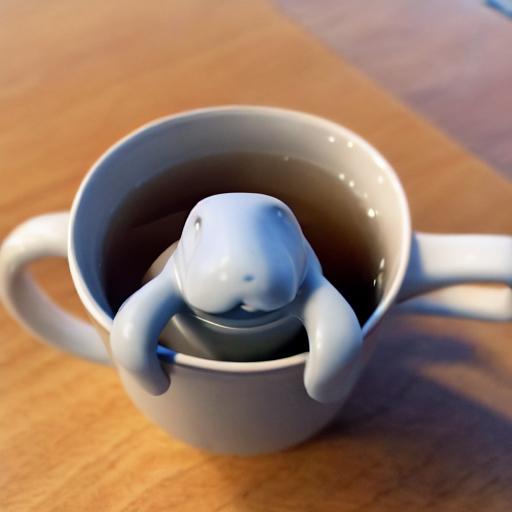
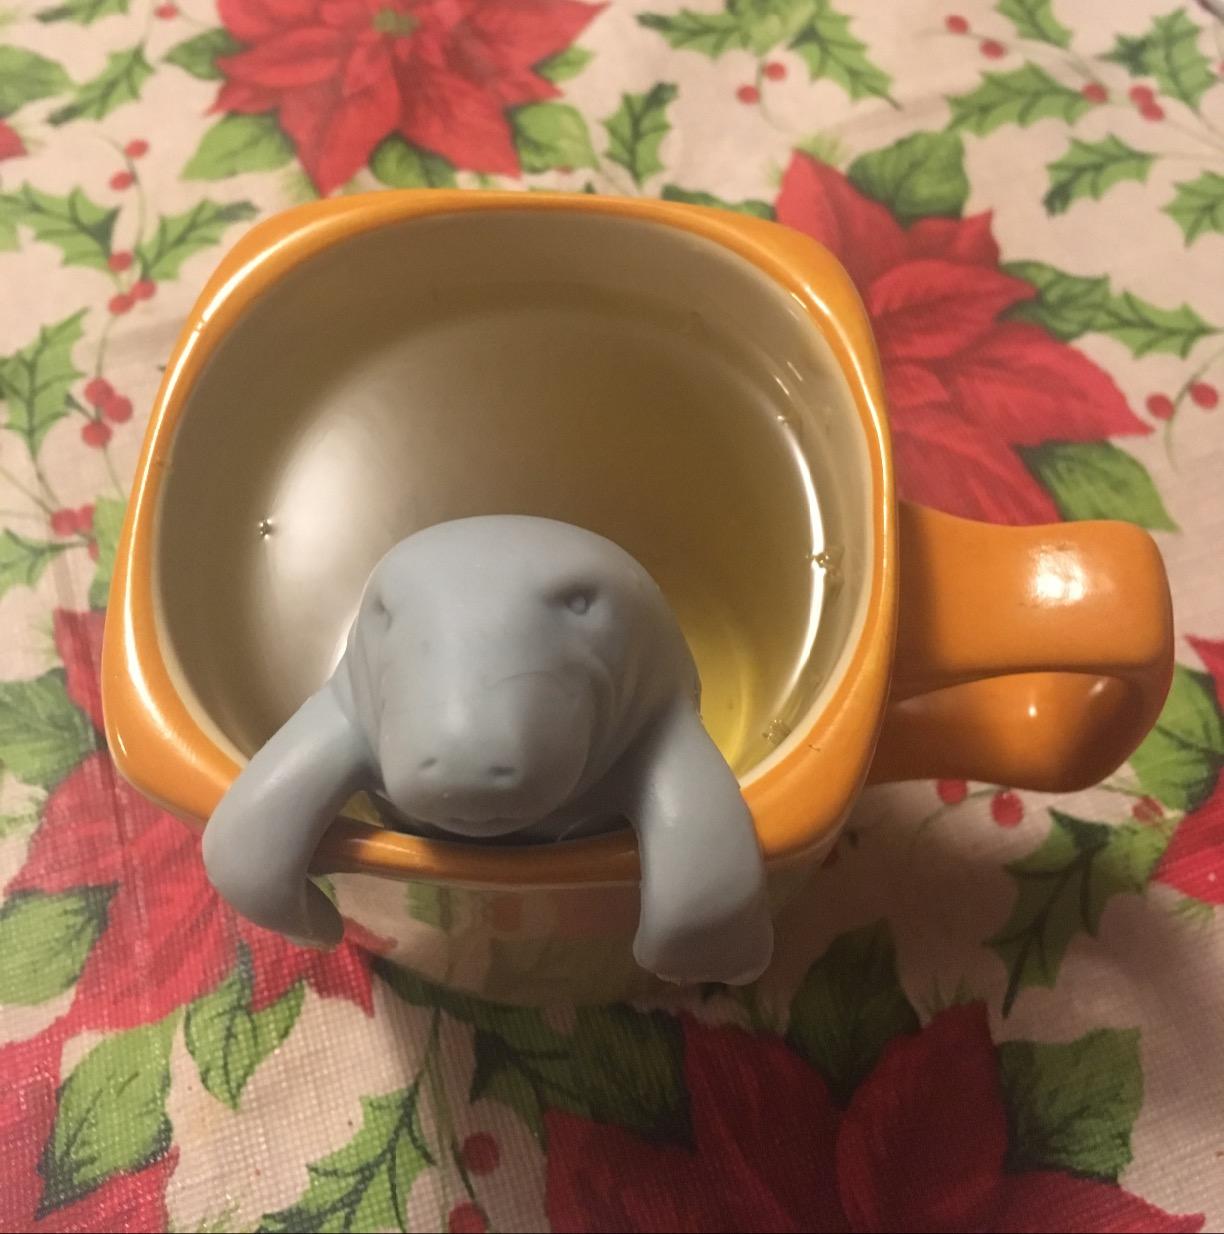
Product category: items_tea
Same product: no